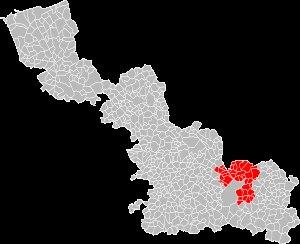
Le canton d'Aulnoye-Aymeries est un canton français du département du Nord créé par le décret du 17 février 2014. Il tient lieu de circonscription d'élection des conseillers départementaux et entre en vigueur lors des élections départementales de 2015.